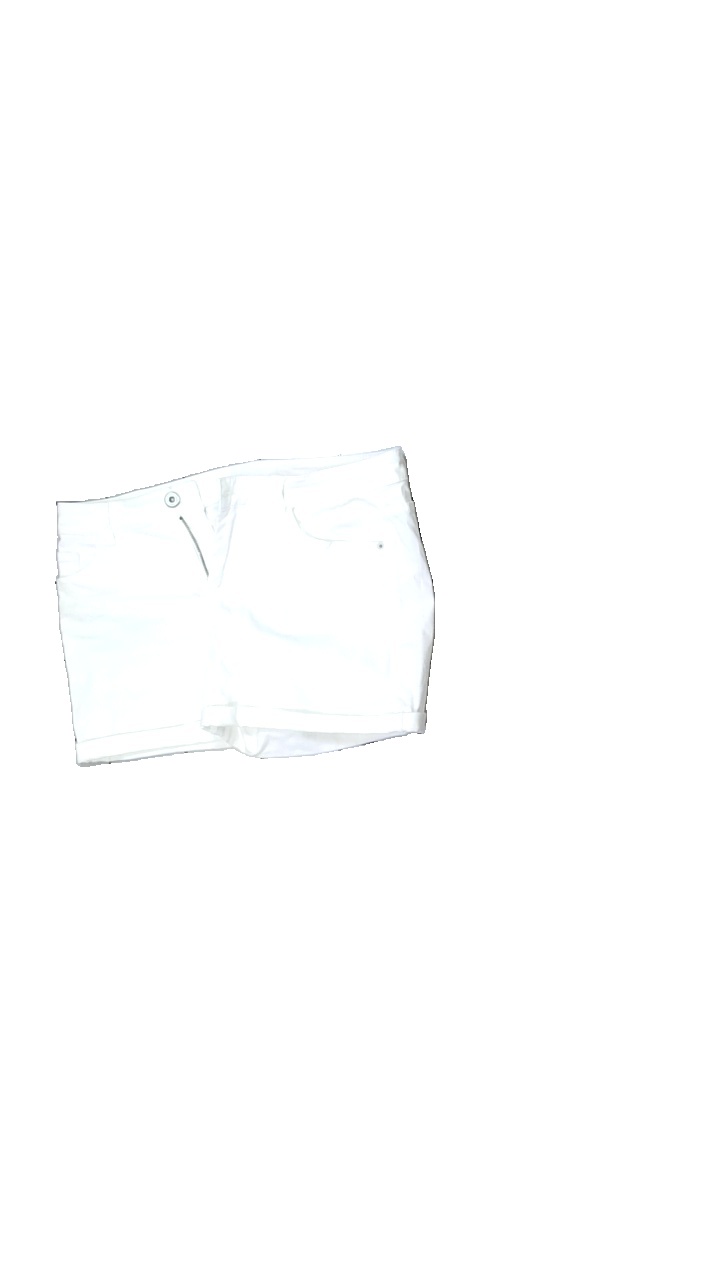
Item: Blazer (Ladies)
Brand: Kappahl
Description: white shorts
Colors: White
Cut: Cropped
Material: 100% Cotton
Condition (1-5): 3
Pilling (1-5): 5
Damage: stain
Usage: Recycle
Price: <50